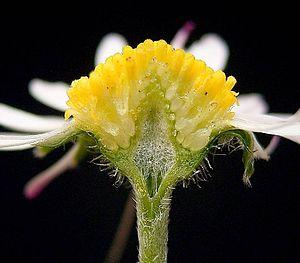
La pâquerette ou pâquerette vivace est une plante vivace de la famille des Astéracées.